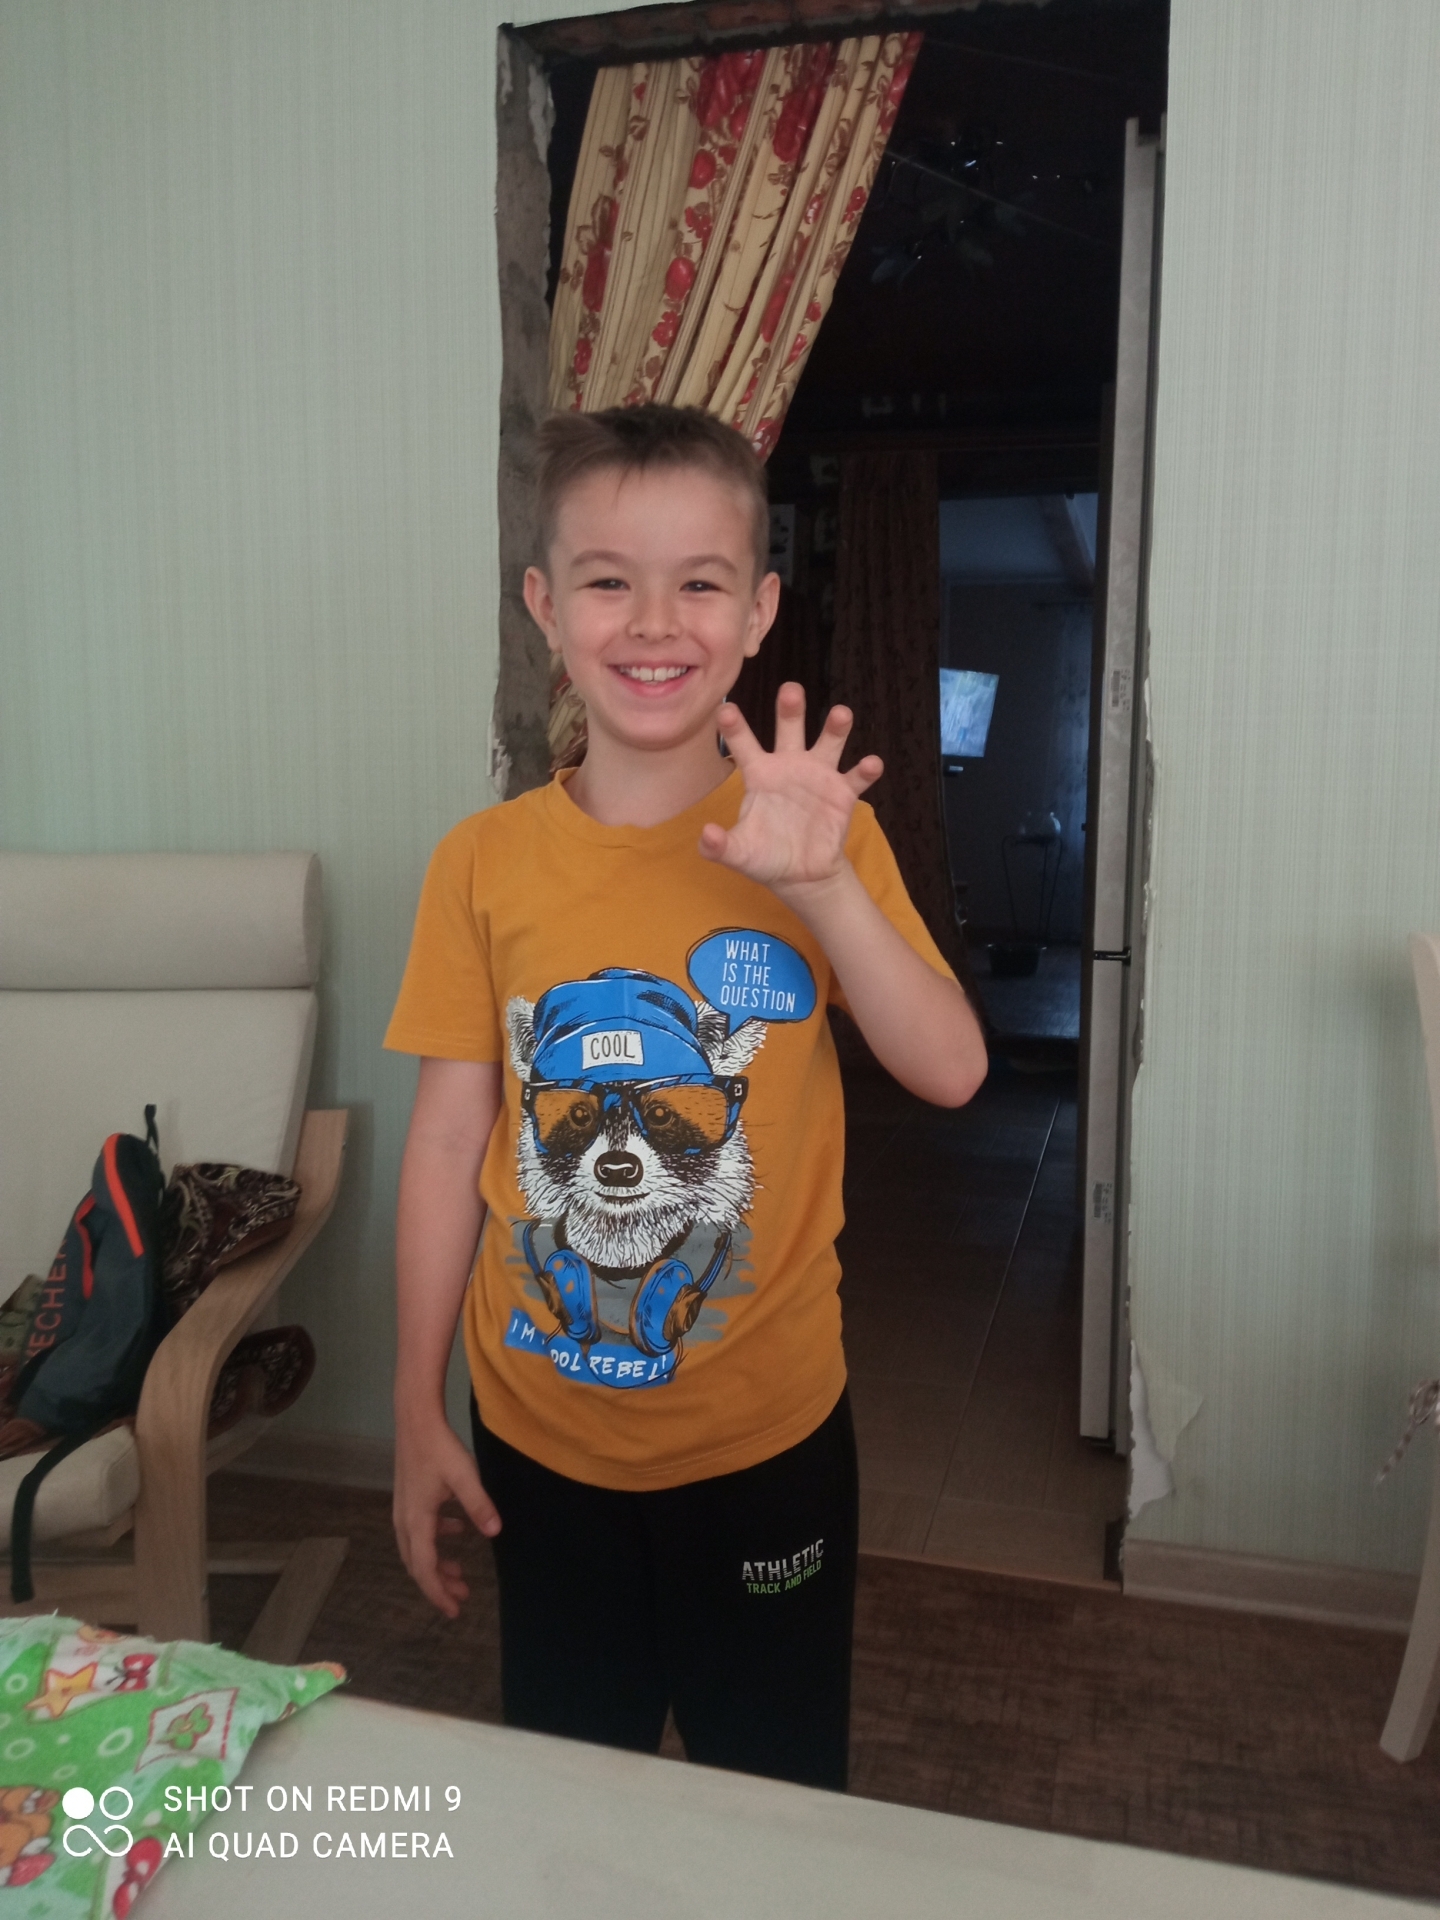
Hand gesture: grabbing